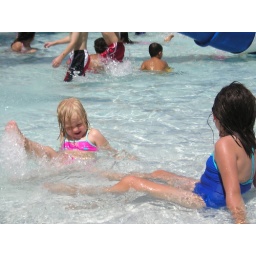
Bella And Mischa at The Slash water park in golden C.O.      July 7th 2006